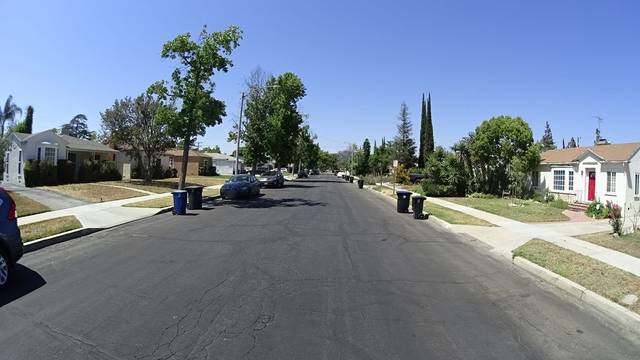
Region: Mexico
Coordinates: 34.183, -118.356